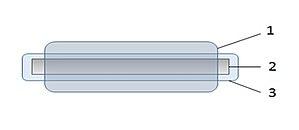
Barreau pour SBSE: 1) recouvrement de PDMS 2) Barreau magnétique 3) Verre enrobant le barreau
L'extraction par sorption sur barreau magnétique ou en anglais Stir bar sorptive extraction est introduite en 1999 dans le but de pousser les limites de la microextraction sur phase solide. Elle permet d’extraire des quantités extrêmement petites d’analytes dans une matrice sans utiliser de solvants.